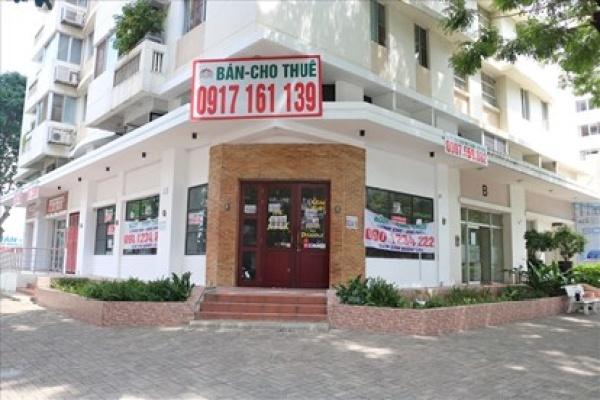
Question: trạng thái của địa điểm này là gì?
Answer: địa điểm này đang được dùng để bán hoặc cho thuê